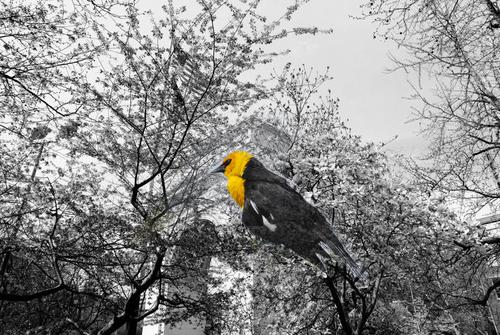
Bird species: Yellow_headed_Blackbird
Bird type: landbird
Background: land